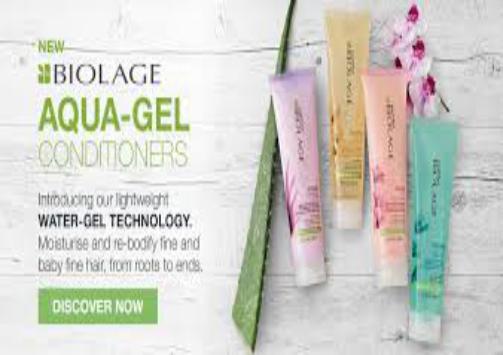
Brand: Biolage
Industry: Necessities